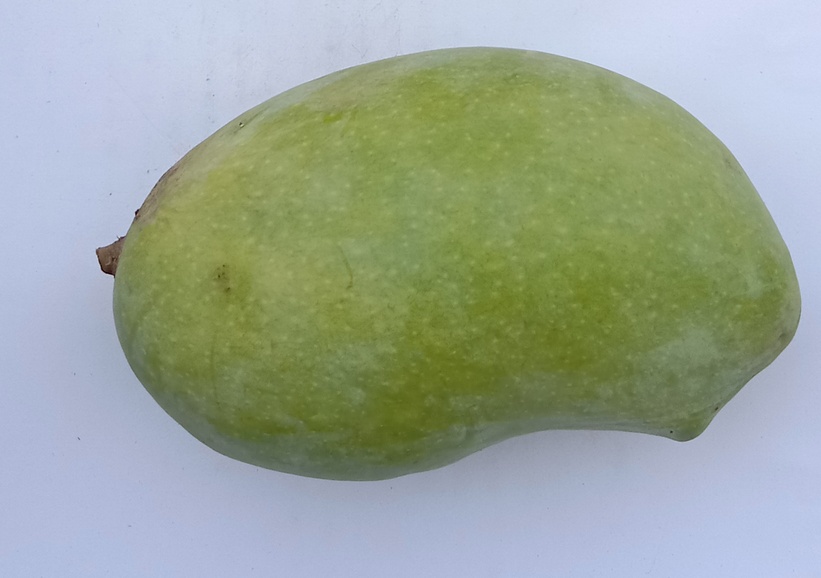
Mango variety: Chaunsa (White)